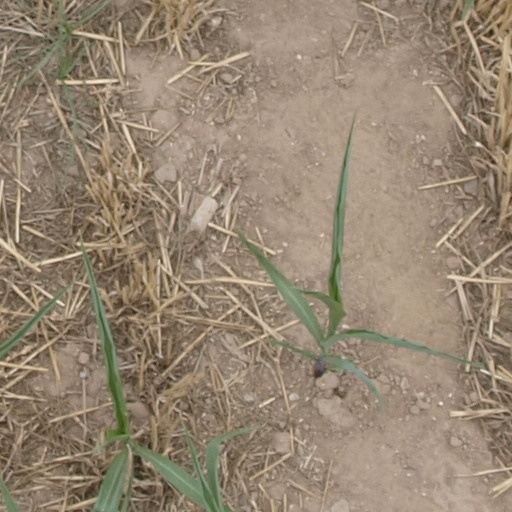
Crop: maize; corn